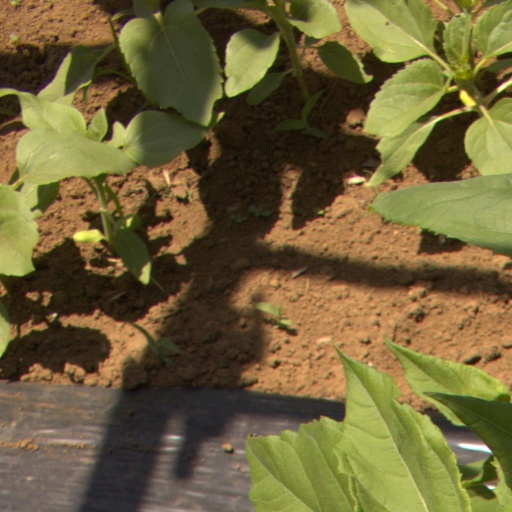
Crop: Jerusalem artichoke